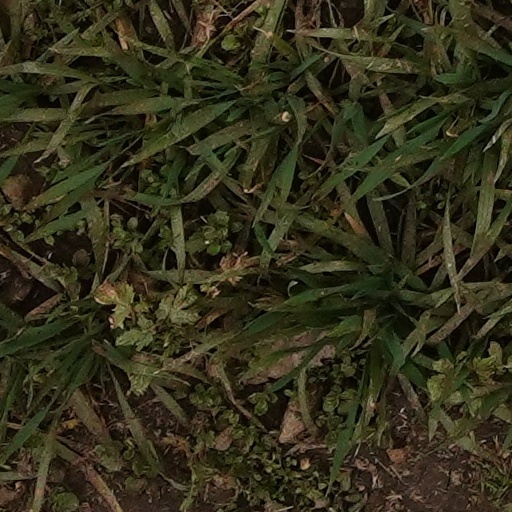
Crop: wheat